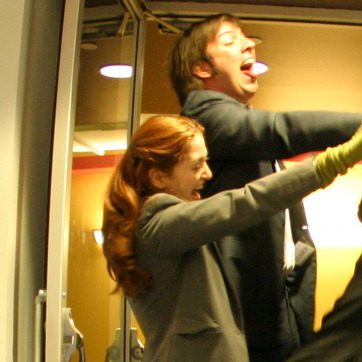
Material: skin